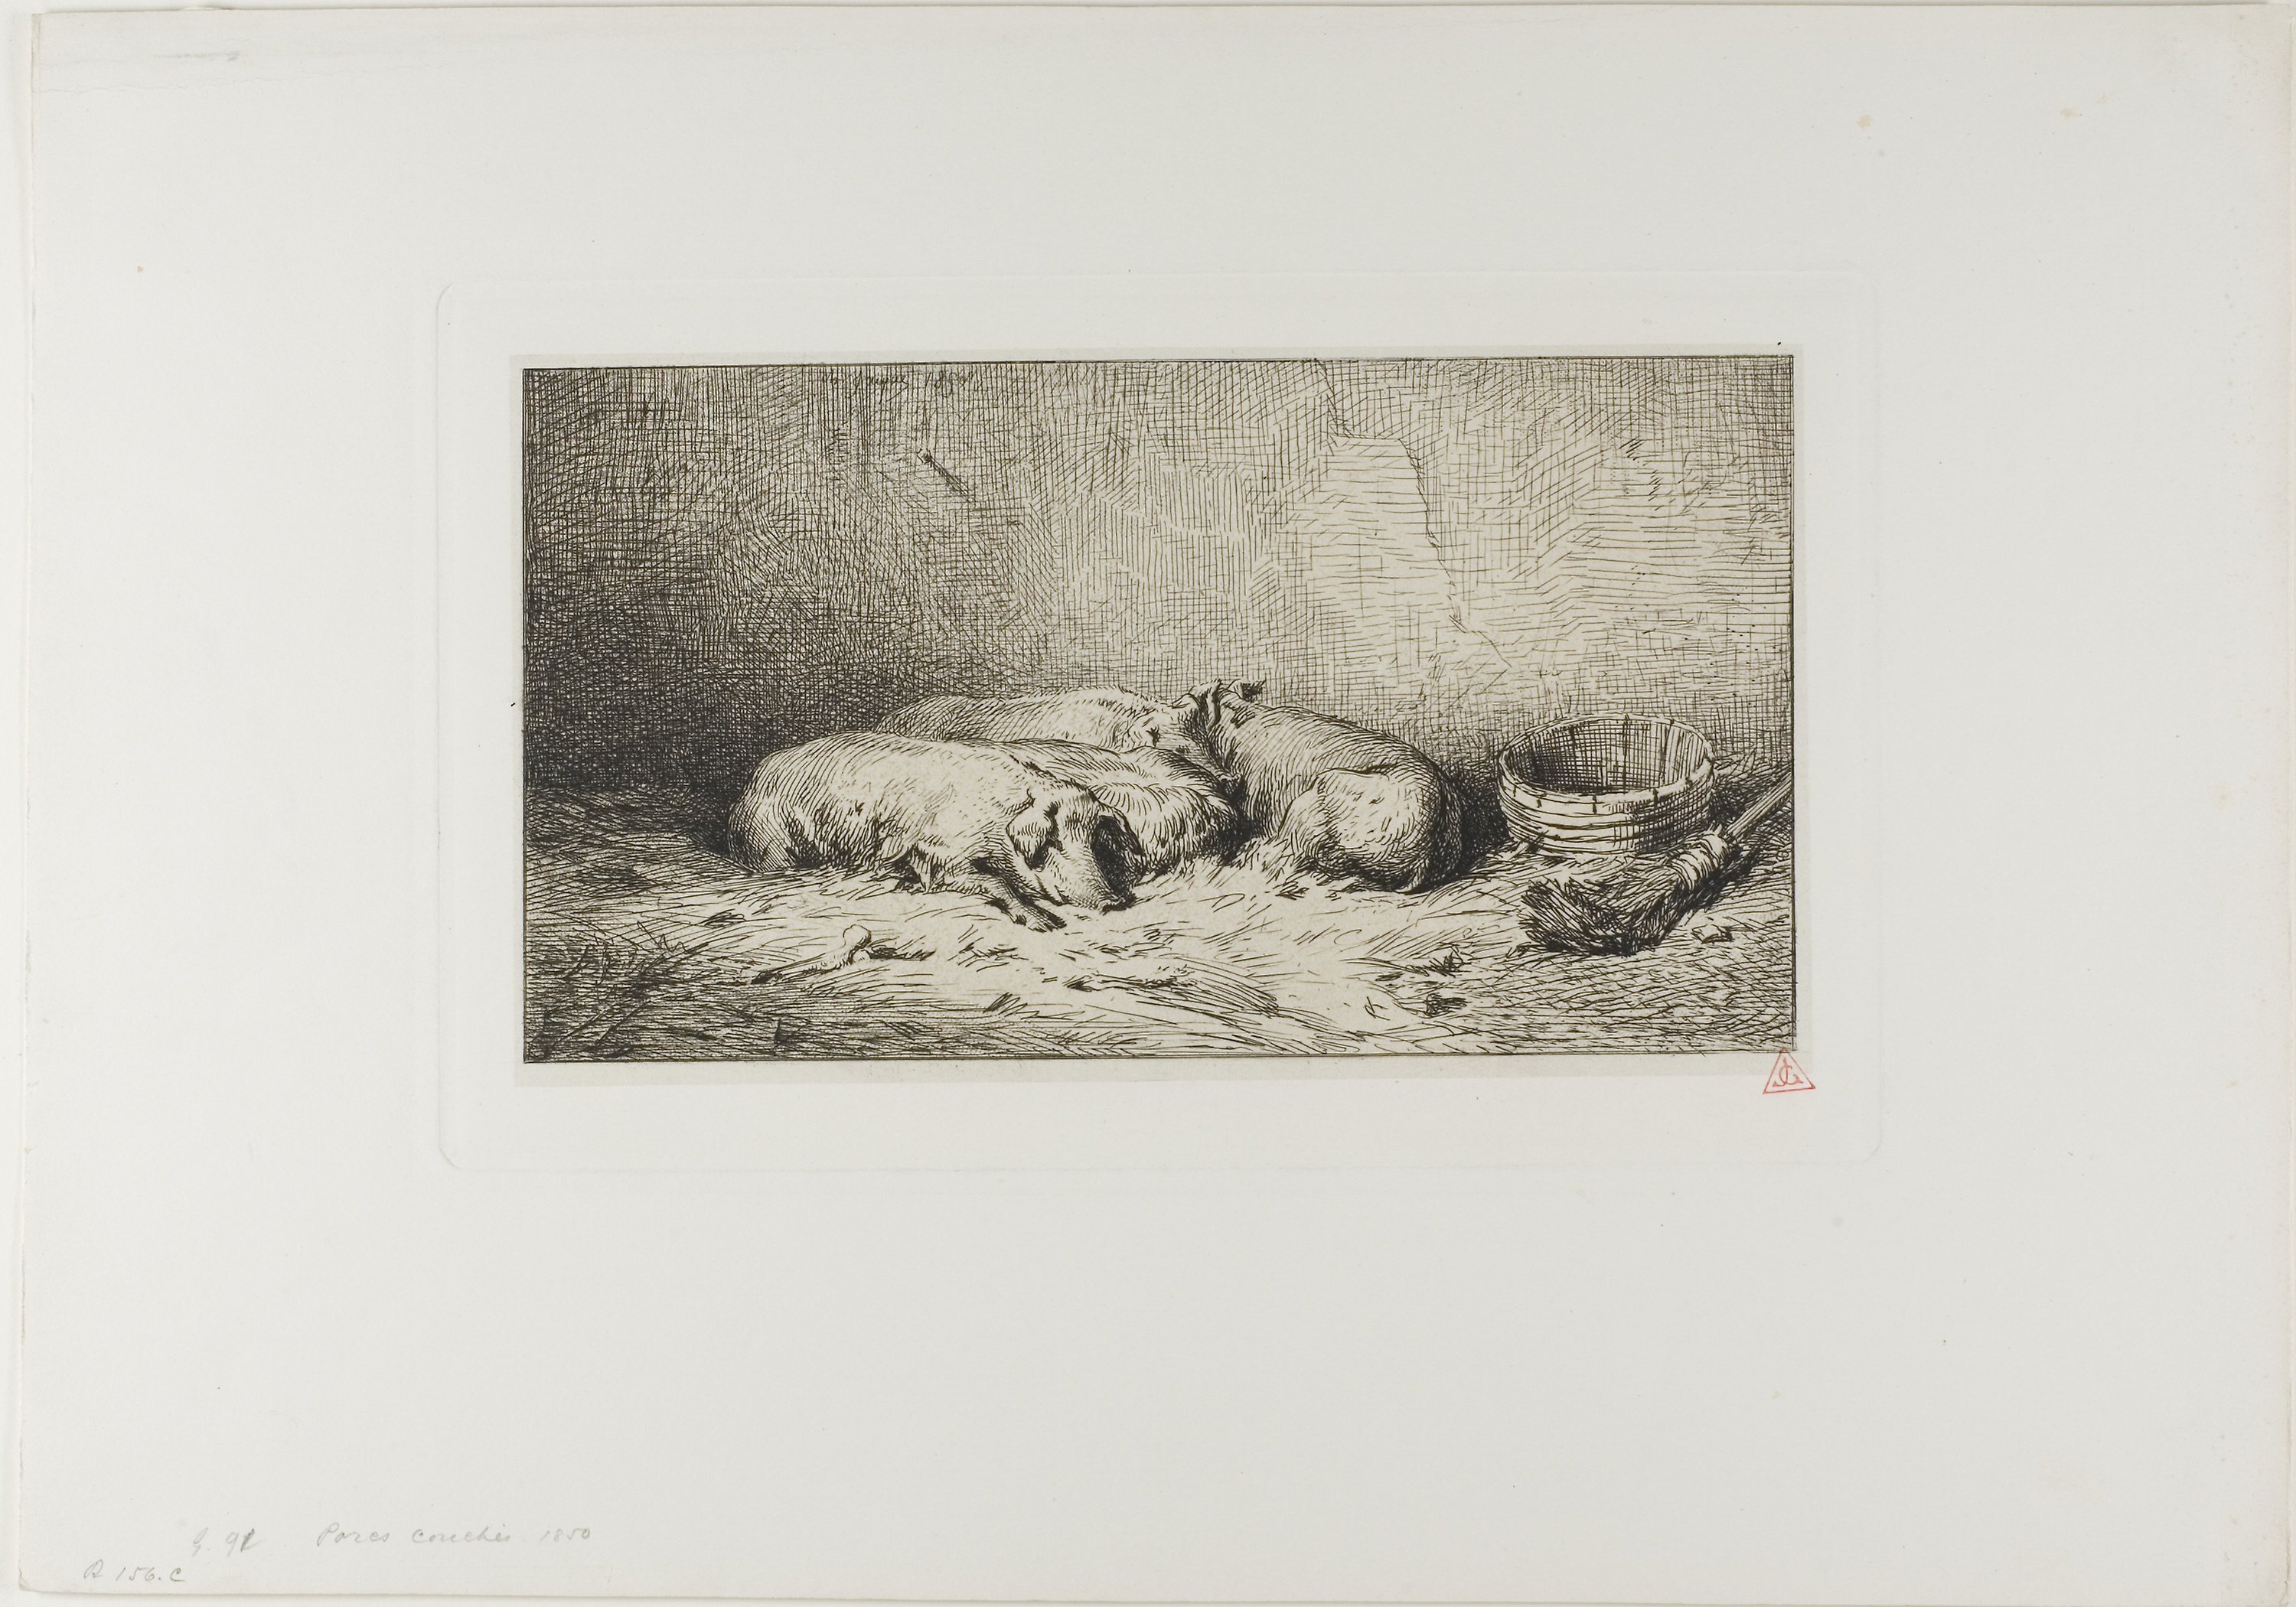
fauna, picture frame, art, art gallery, visual arts, painting, drawing, artwork, stock photography, modern art